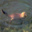
Label: beaver